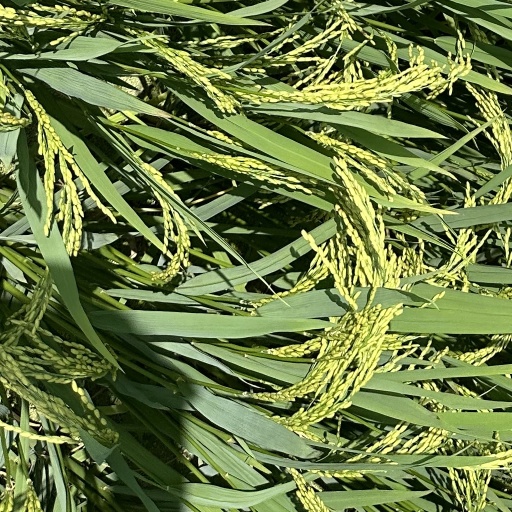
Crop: rice